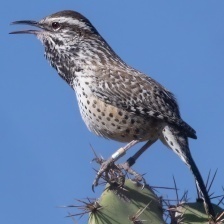
Species: CACTUS WREN
Scientific name: CAMPYLORHYNCHUS BRUNNEICAPILLUS